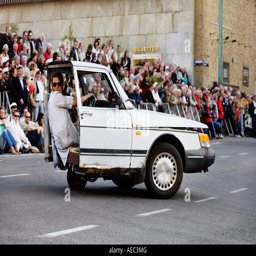
performance of half a car